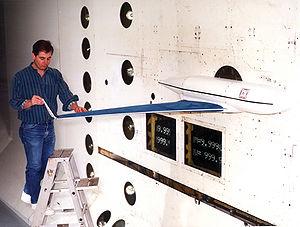
Le terme anglais winglet fait référence à une ailette sensiblement verticale située au bout des ailes d'un avion. Le montage de winglets peut apporter un gain d'efficacité en réduisant la traînée induite par la portance sans augmenter l'envergure de l'aile. Ce mot anglais reste le plus largement utilisé, bien que des équivalents français « penne » ou « ailerette » aient été choisi, entre autres, par le Canada.